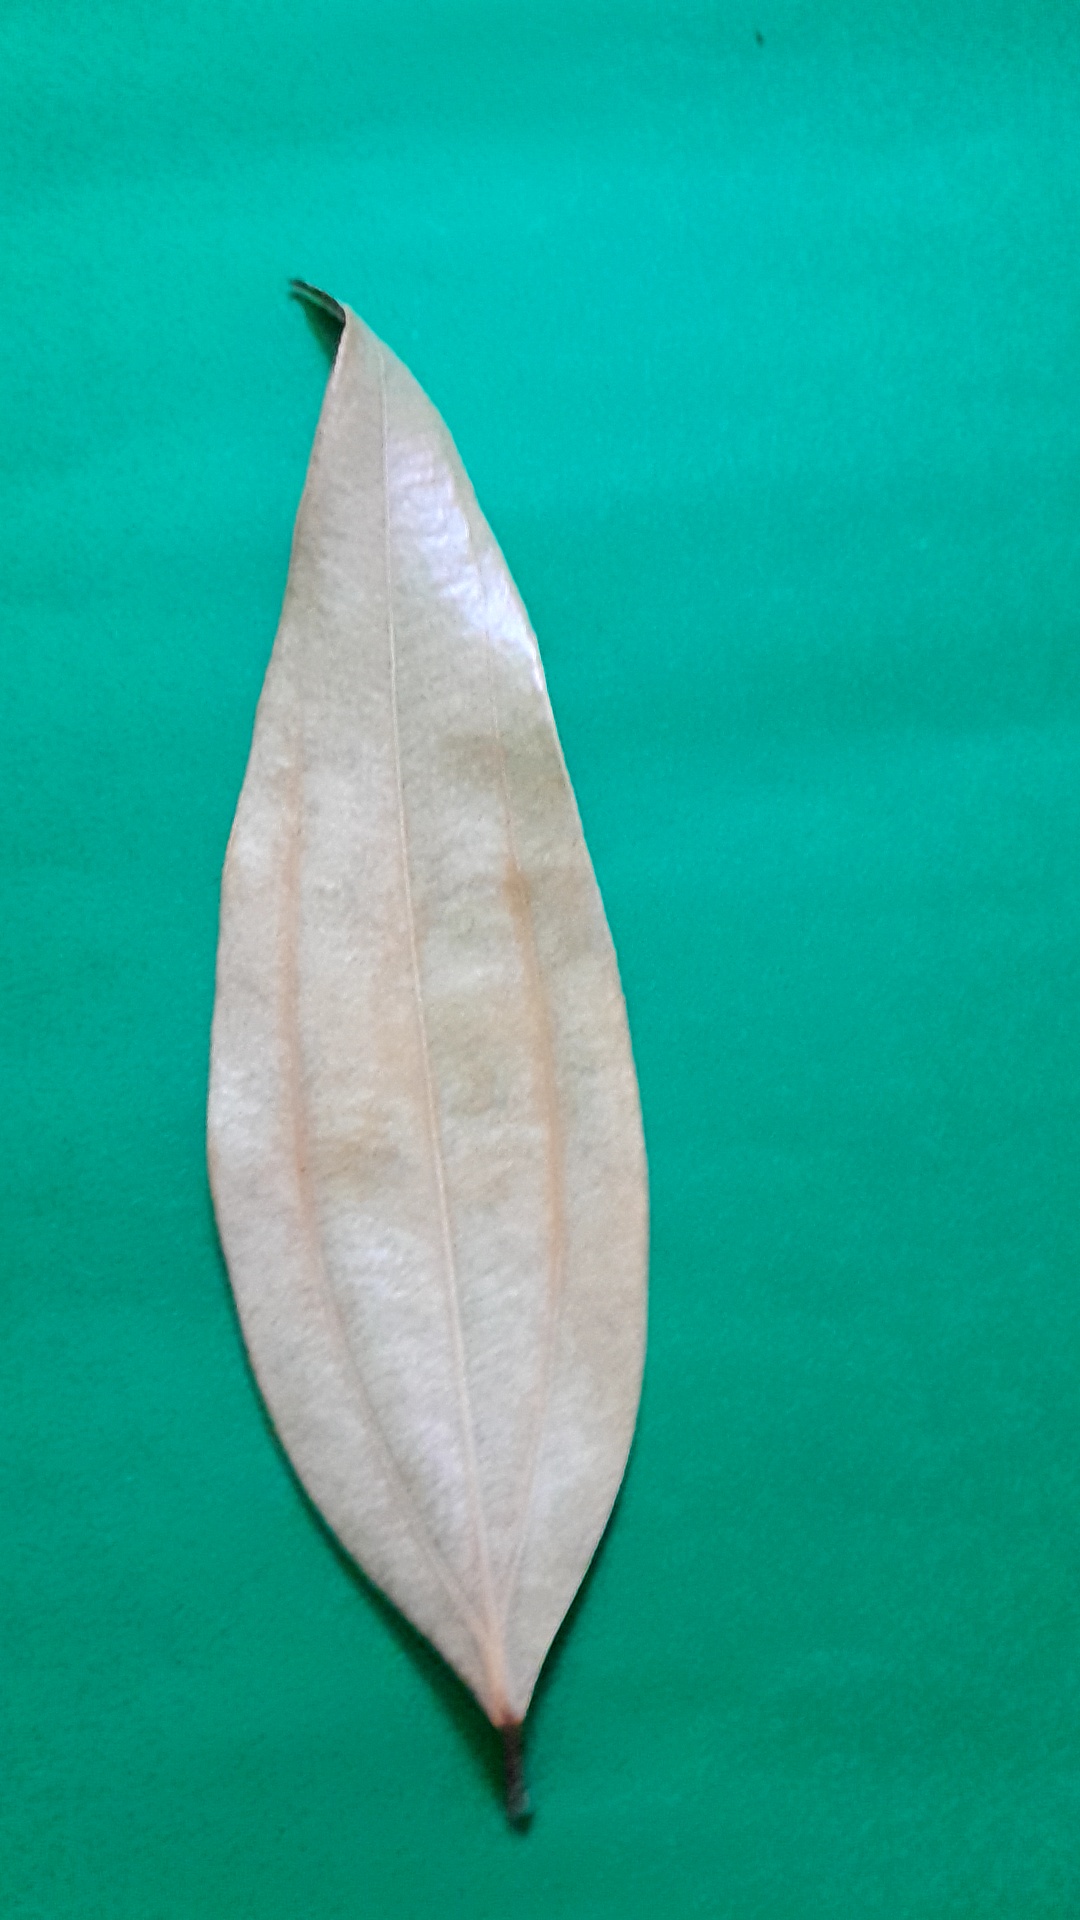
Label: Dry Leaf